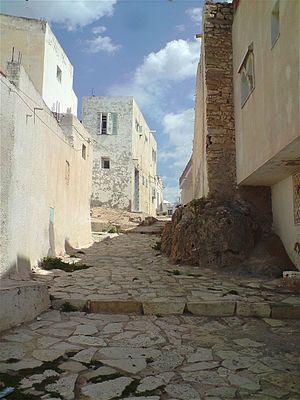
Une ruelle dans la médina de Sayada
Sayada est une ville côtière de l’est de la Tunisie située à une quinzaine de kilomètres au sud de Monastir.